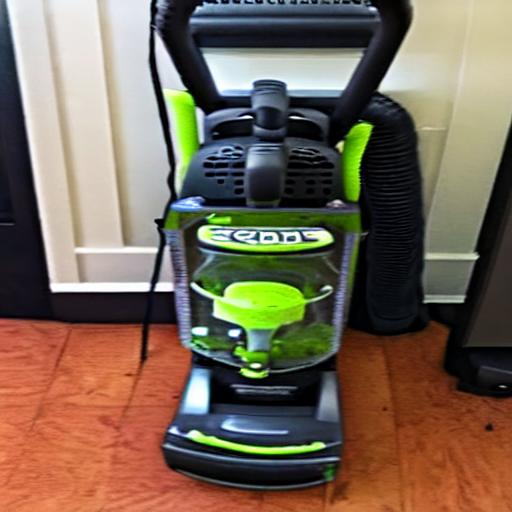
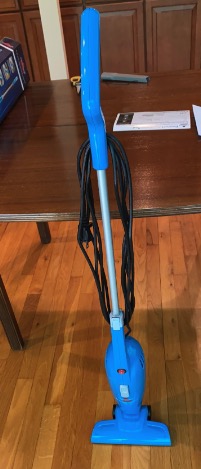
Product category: items_vacuum
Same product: no